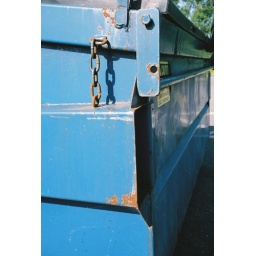
color play roll. shot on my canon slr. these photos are shot with my kitchen wall in mind.